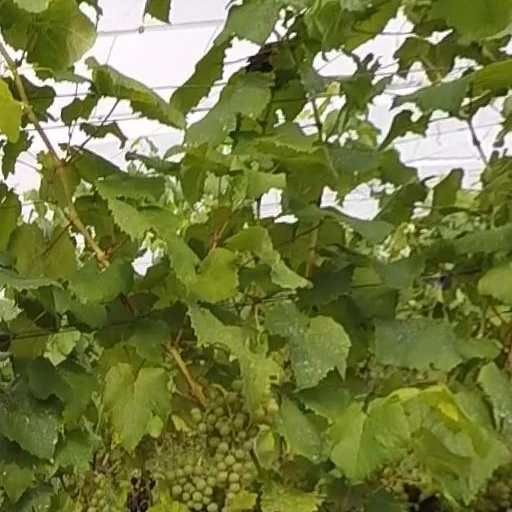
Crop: grape